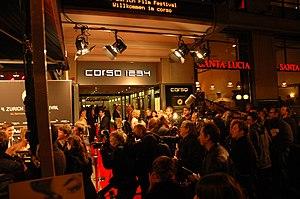
Le Festival du film de Zurich est un festival international, qui se tient à Zurich, en Suisse, chaque année, à la fin de septembre. Il a attiré plus de 104 000 spectateurs en 2018.